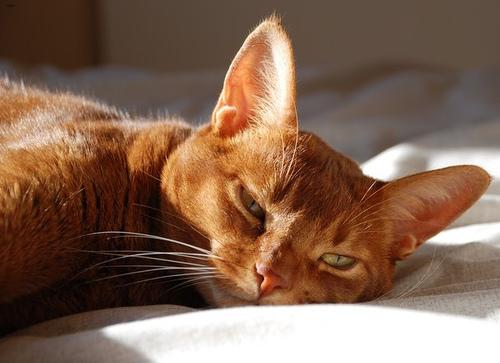
Breed: Abyssinian